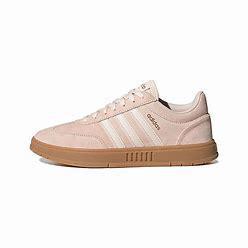
Brand: adidas
Model: neo Adidas NEO Gradas